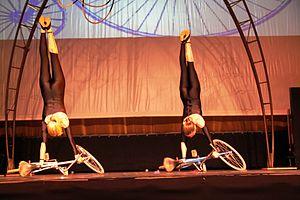
Katrin Schultheis et Sandra Sprinkmeier forment un duo de cyclisme artistique allemand.